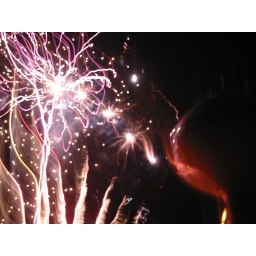
...7/3/06, taken right underneath the water tower